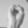
ASL letter: S